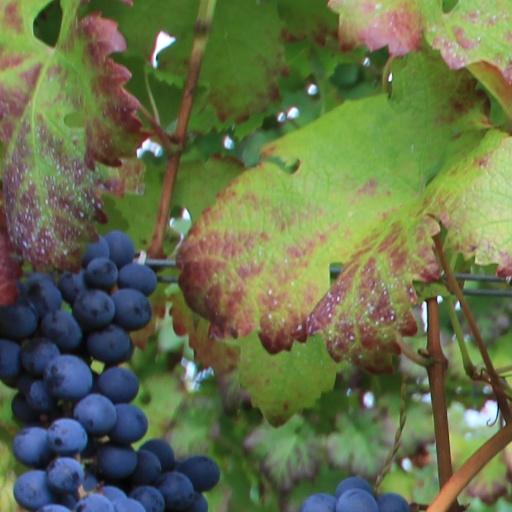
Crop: grape